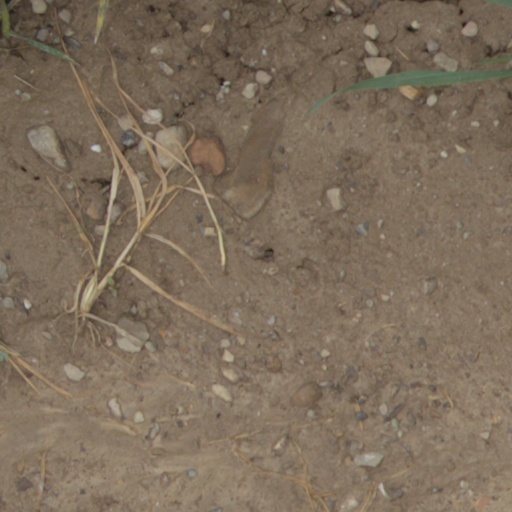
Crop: wheat